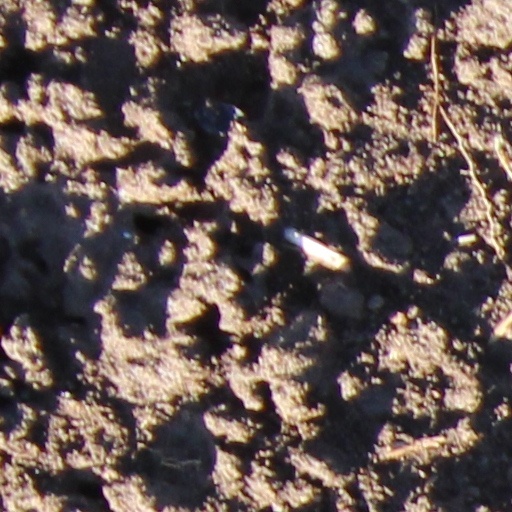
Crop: wheat